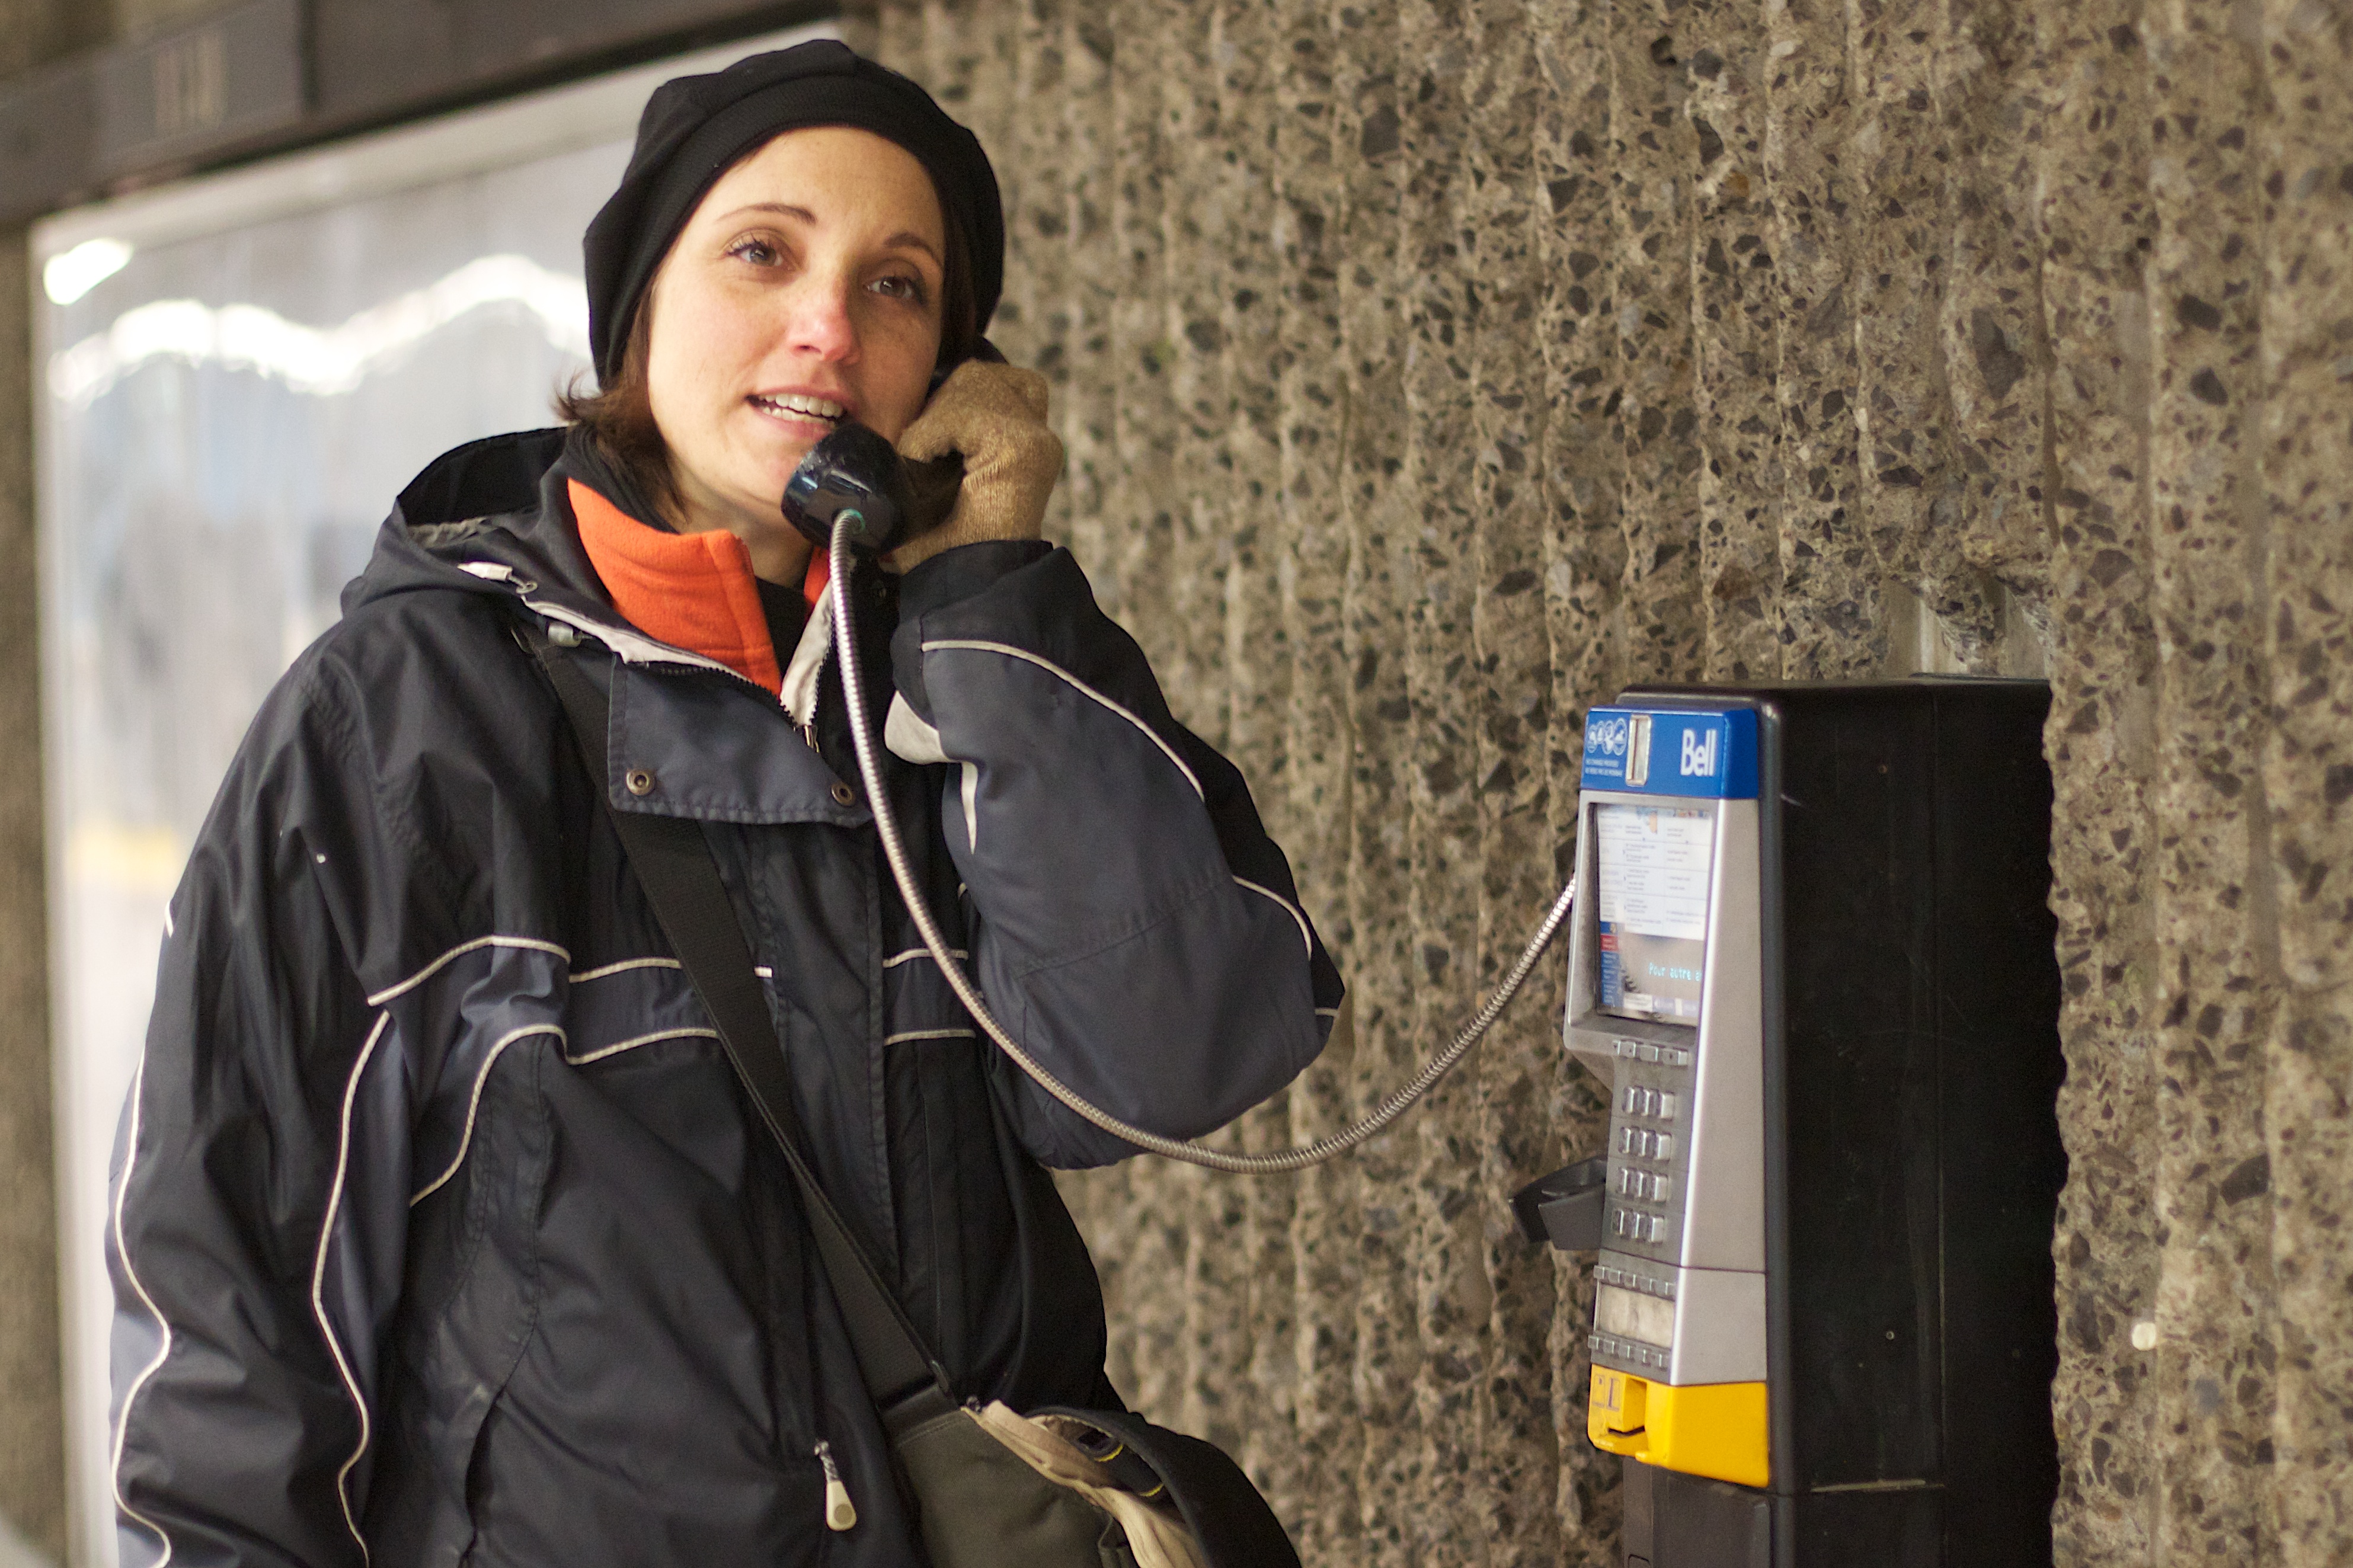
spring, clothing, giulia